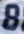
Number: 8